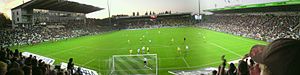
Odense Stadion / Historie / Sponsornavne
Panoramaudsigt fra Fyens Stiftidende-tribunen. Carlsberg-tribunen er bygningen til venstre.
Panorama udsigt over Odense Stadion, set fra Fyens Stiftidende tribunen
Odense Stadion er indviet i 1941 og er hjemmebanestadion for fodboldklubben OB og har før fungeret som landskampsstadion og lever op til UEFA's krav.